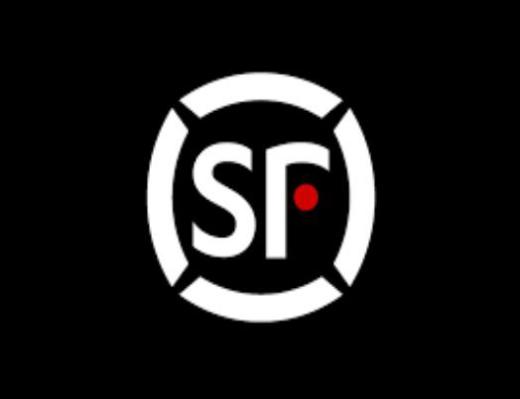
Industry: Others